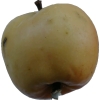
Label: Apple 14